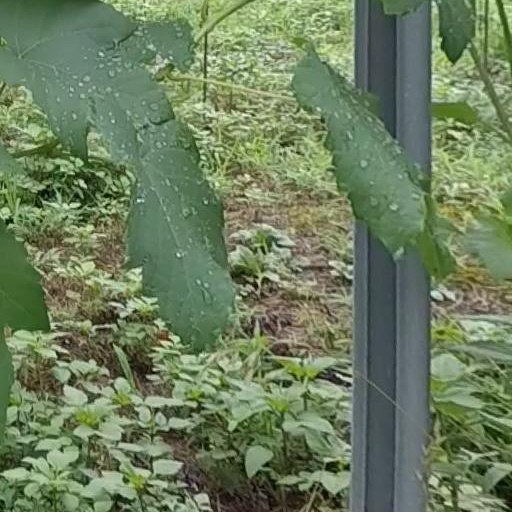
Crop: grape